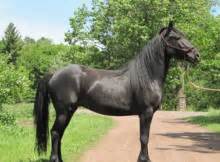
Label: horse